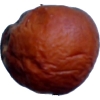
Label: apples